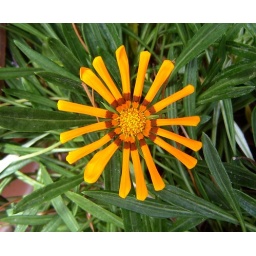
This plant the flowers are double. Once in awhile one isn't.